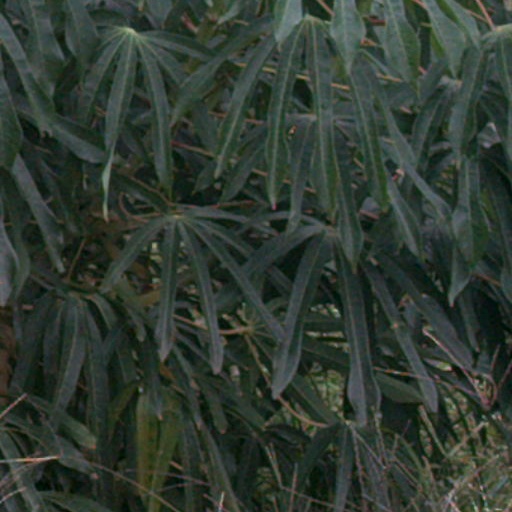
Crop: cassava